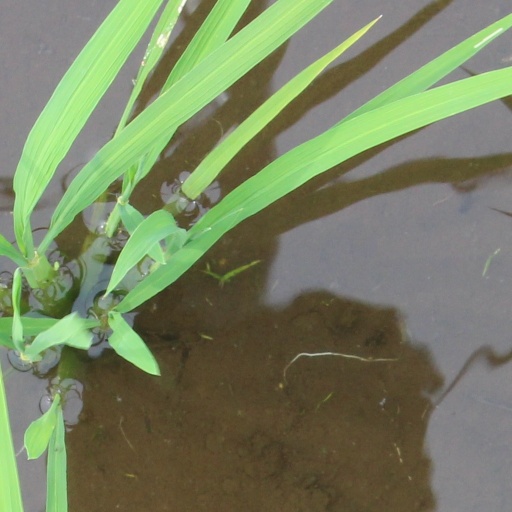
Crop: rice